List of Suits characters

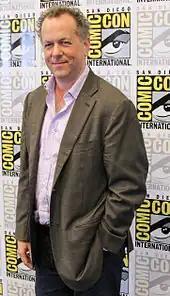
David Costabile

Daniel Hardman, played by David Costabile, is the co-founder of Pearson Hardman, former managing partner, and former mentor of Jessica. Five years before the events of the series, he had been secretly embezzling money from the firm's clients. When confronted, he told Jessica that he needed the money to afford breast cancer treatments for his wife Alicia. However, Harvey and Donna discover that the money is financing Daniel's affair with a colleague. Once this is discovered, Harvey deemed Daniel a liability and forced Daniel to resign and name Jessica as his successor by threatening to tell Alicia about the affair. Daniel resigns to prevent his wife's distress. Daniel first appears in the season two premiere following Alicia's death. He returns to the firm, this time working under Jessica instead of above her. Though he is a self-professed "changed man", Harvey and Jessica are not convinced. His role at the firm is more like a guide and voice of logic rather than a disciplinarian. Though he disagrees with Jessica's decision to fight for Harvey when he is accused of suppressing evidence rather than settle and lose Harvey, he does not go against her decision and urges her to prepare for the trial. He has a strong work ethic and is willing to work around the clock to accomplish a goal. At the end of "Sucker Punch", he takes advantage of the partners' apparent lack of faith in Jessica and requests a leadership vote to regain control of the firm. He wins the vote in "High Noon", but Harvey and Mike discover that Hardman forged the supposedly buried memo and orchestrated the lawsuit against the firm. When this is revealed at a partners meeting, Hardman is voted out of the firm. Though he agrees to not sue the firm in return for Jessica not revealing the incident and signing a confidentiality agreement, he tells her that this is not the end of their battle.